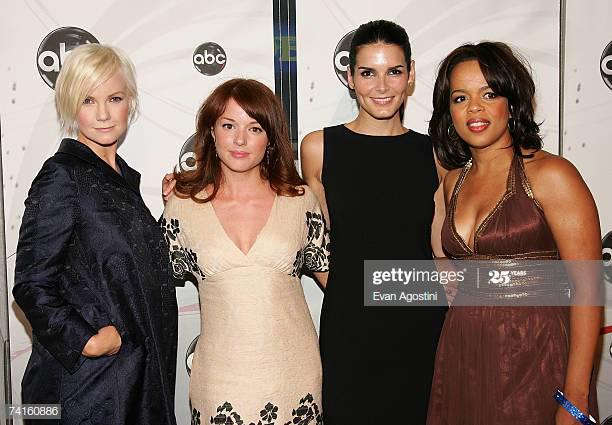
actors attend the upfront presentation
Relation: Visible, Meta